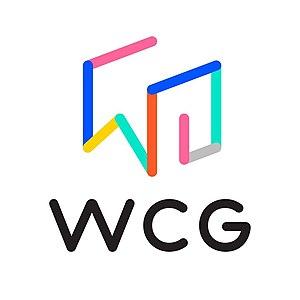
Les World Cyber Games sont une compétition internationale annuelle de sport électronique accueillant des centaines joueurs issus de différents pays qui concourent dans les disciplines sélectionnées. Cet évènement mondial est surnommé les « Jeux olympiques des jeux d'ordinateur » et comprend une cérémonie d'ouverture officielle à l'instar des olympiades modernes. Des médailles d'or, d'argent et de bronze sont également attribuées aux joueurs en fonction de leurs résultats.